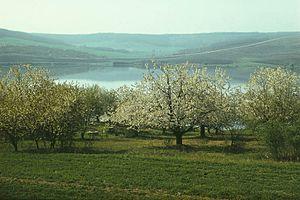
L'agriculture en Moldavie a comme le reste des activités économiques du pays subi une crise importante à la suite de la chute de l'URSS.